Canoe Country Outfitters

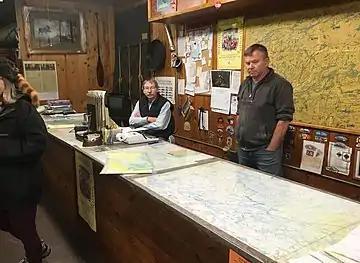
Outfitting managers Bob Olson Jr. and Mark Olson at Sheridan St. headquarters

Canoe Country Outfitters operates from 2 locations. One is their headquarters and other buildings in downtown Ely, Minnesota, and the other is their facility on Moose lake (a lake about 20 miles East of Ely) which serves as a base for trips launched from that lake and also has cabins, docks, a bunkhouse and a campground. Moose lake is the most popular entry point into the BWCAW / Quetico wilderness, with the BWCA beginning 3/4 mile by water from their Moose lake facility. As of 1975 they had 500 canoes for rent. They provide outfitting services for trips in the Boundary Waters Canoe Area Wilderness, Quetico Provincial Park and the Superior National Forest. They provide full, partial, standard and ultralight canoe outfitting services. They also provide tow and livery services, lodging, Basswood Lake base camp fishing, and a campground. They also sell canoes that have been used in their outfitting operations. Lodging offerings include cabins at their Moose Lake location, bunkhouses at both of their locations and motel lodging at their Ely location.